Chan-Hyo Bae

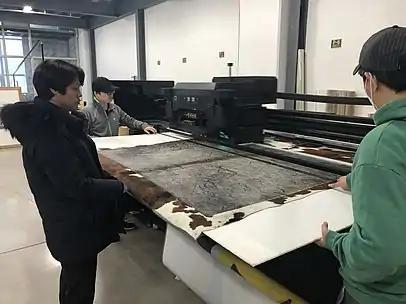
Bae

Chan-Hyo Bae (Korean: 배찬효; born 1975 in South Korea) is a visual artist based in London. He earned a Master of Fine Arts from The Slade School of Fine Art in University College of London in Fine Art Media and a Bachelor of Arts in Photography from Kyungsung University in South Korea. He is currently living and working in London.